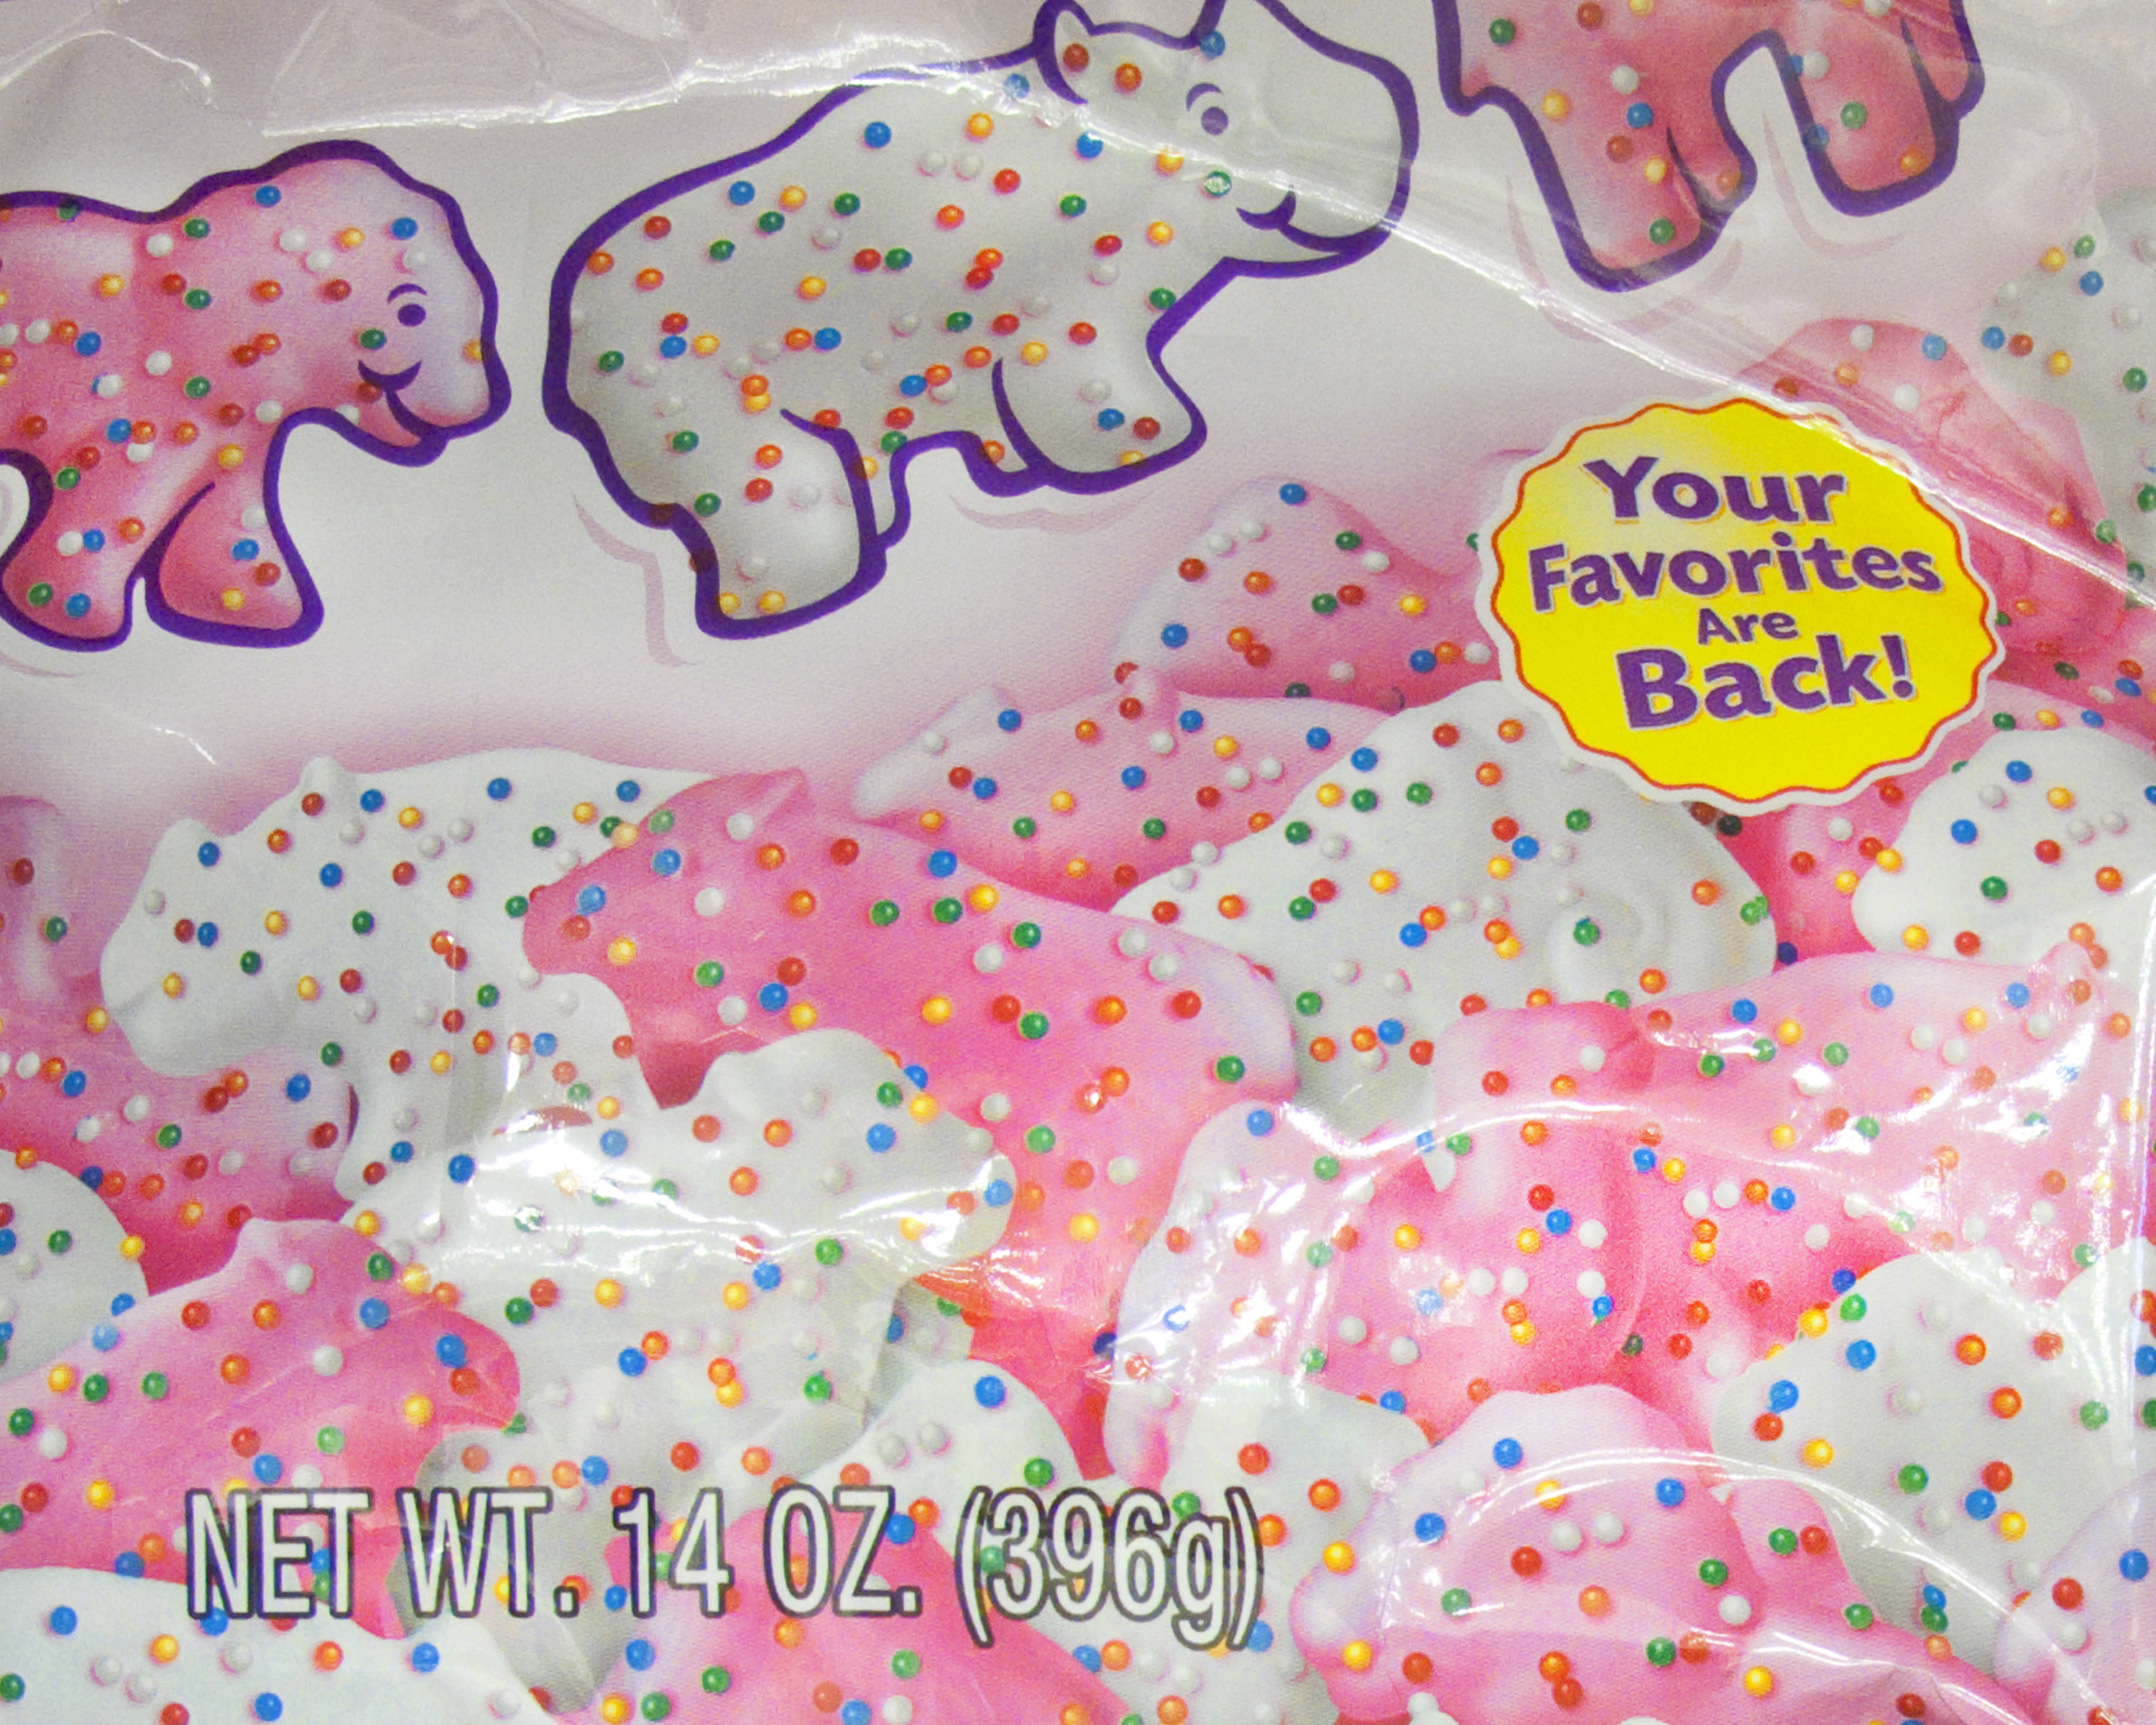
petal, animal, heart, food, pink, cookie, dessert, font, icing, party, sacramento, pinkfood, sugaragogo